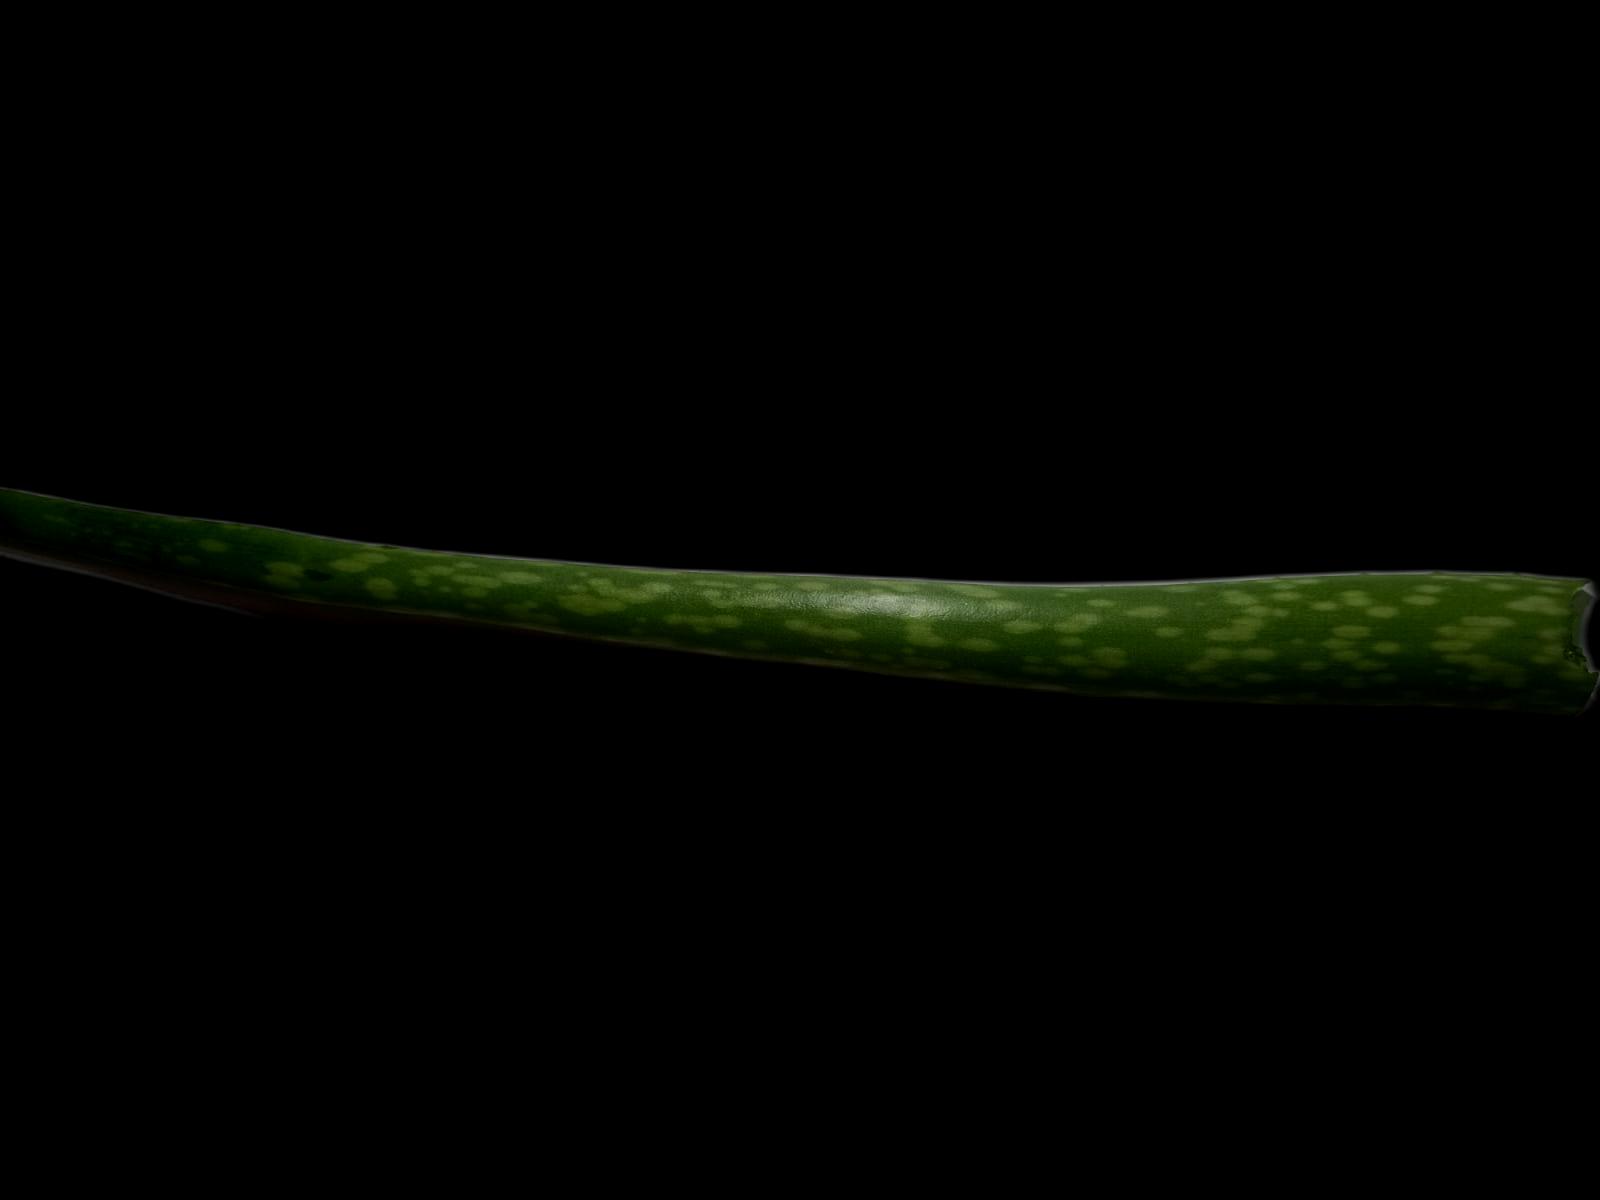
Plant: Aloe Vera